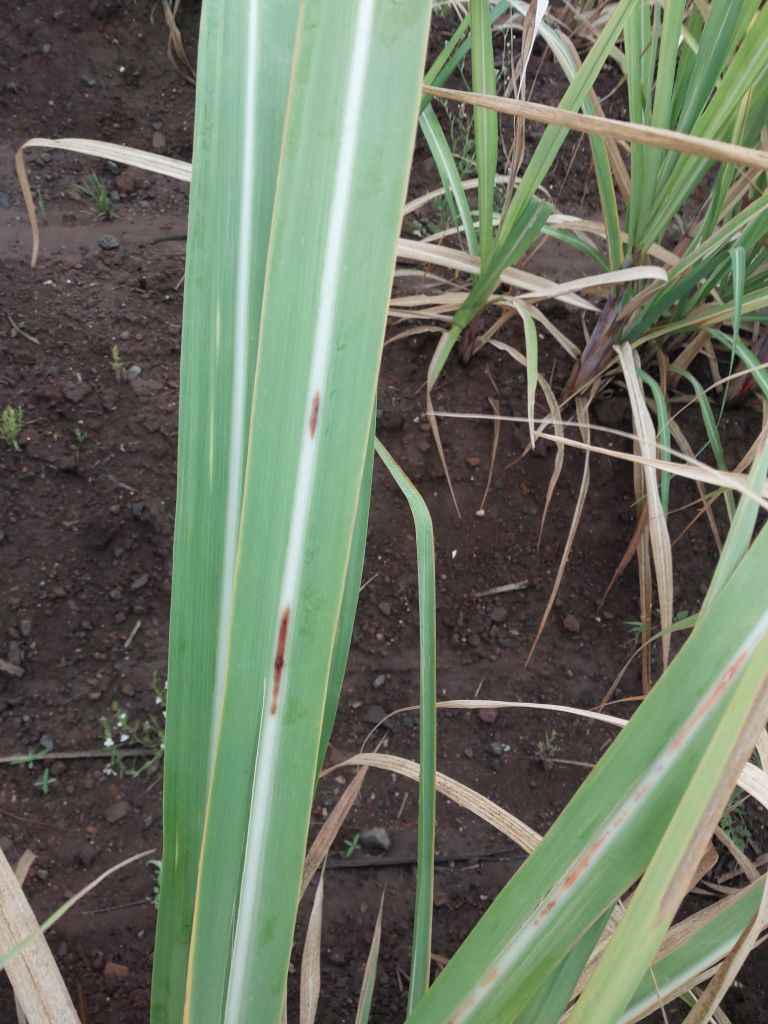
Label: Brown Spot